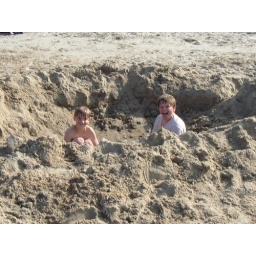
The boys digging in a Corolla beach